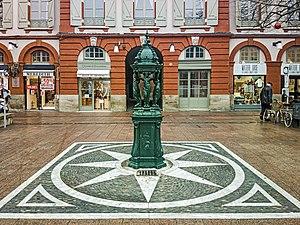
Cet article recense les œuvres d'art dans l'espace public de Toulouse, en France.
La place Saint-Georges est une place du centre historique de Toulouse, en France. Elle se situe dans le quartier Saint-Georges, dans le secteur 1 de la ville. Elle appartient au site patrimonial remarquable de Toulouse.
Cet article recense les différents lieux où sont implantées des fontaines Wallace.